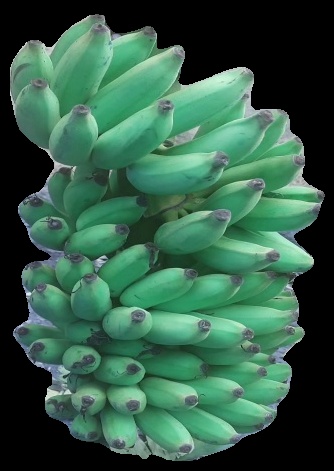
Variety: elakki-bale
Grade: grade2